Aerosvit Ukrainian Airlines

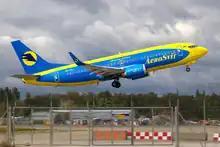
In 2011, Aerosvit adopted the new, standard Ukrainian Aviation Group livery. An Aerosvit Boeing 737-300 wearing this livery takes-off from Boryspil International Airport in 2011.

In 2010, Aerosvit added a second Antonov 148 aircraft to its fleet and new routes including Odesa-Kaliningrad, Simferopol-Kaliningrad, Donetsk-Saint Petersburg, Odesa-Riga, and Dnipro-Berlin were opened (largely with the cooperation of its sister companies Dniproavia and Donbassaero). An Odesa-Milan code-share route was launched. Dniproavia, having come into the Privat Group's business portfolio, joined the Ukrainian Aviation Group.